Del Taco

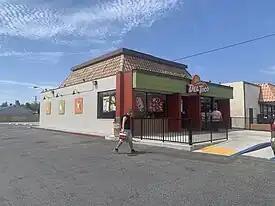
A Del Taco outlet in Reseda, Los Angeles, California, occupying a former Naugles location

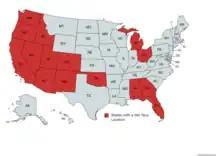
States with at least 1 Del Taco location as of January 2023

The first Del Taco restaurant was opened by Ed Hackbarth and David Jameson in Yermo, California, east of Barstow, on September 16, 1964, under the name "Casa Del Taco". On the first day of business, Del Taco made $169 (the equivalent of $ in ). Success of the first restaurant led to two in Barstow, one in Needles, and a fifth restaurant in Corona (the first Del Taco with a drive-through window). Dick Naugle, who installed the kitchen equipment in the Corona store, was impressed by the design and joined Hackbarth and Jameson in the fledgling business. In 1966, the trio founded Red-E-Food Systems, Inc., with the idea of franchising the Del Taco brand. That same year, the original Del Taco sun logo was created. In 1967, Del Taco introduced their bean and cheese burrito with green or red sauce.